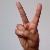
The image shows a hand gesture representing the letter 'V' in Indian Sign Language.